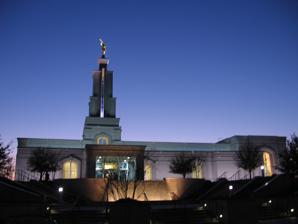
Building: San Antonio Texas Temple
Country: United States of America
Year built: 2005
Temple of the Church of Jesus Christ of Latter-day Saints San Antonio Texas Temple Number 120 Dedication May 22, 2005, by Gordon B. Hinckley Site 5.5 acres (2.2 ha) Floor area 16,800 sq ft (1,560 m 2 ) Height 115 ft (35 m) Official website • News & images Church chronology ← Manhattan New York Temple San Antonio Texas Temple → Aba Nigeria Temple Additional information Announced June 24, 2001, by Gordon B. Hinckley Groundbreaking March 29, 2003, by H. Bruce Stucki Open house April 16 – May 7, 2005 Current president Rodney James Larsen Designed by Rehler, Vaughn & Koone Location San Antonio, Texas , U.S. Geographic coordinates 29°38′29″N 98°29′20″W / 29.6415°N 98.4888°W / 29.6415; -98.4888 Exterior finish Granite Temple design Classic modern, single-spire design Baptistries 1 Ordinance rooms 2 (two-stage progressive) Sealing rooms 2 ( edit ) The San Antonio Texas Temple is the 120th operating temple of the Church of Jesus Christ of Latter-day Saints . History On June 24, 2001, the church announced it would build a temple in San Antonio, Texas , making it the state's fourth. Within ten years, the number of church members in the area grew from 9,000 to 12,000. Until the San Antonio Texas Temple was completed, Latter-day Saints in the area travelled 200 miles (320 km) to reach the nearest temple, near Houston . On March 29, 2003, a site dedication and groundbreaking ceremony was held to signify beginning of construction, and was attended by 450 members. As the temple neared completion in September 2004, a ceremony was held to place a thirteen-foot, gold leafed angel Moroni statue on the temple's spire . After the building's completion, a public open house was held April 16 through May 7, 2005, to allow people to see the inside of the temple. During these three weeks, more than 65,000 people toured the newly finished temple. The inside of the temple is aesthetically furnished with African Cherrywood, stained glass windows, paintings of Jesus ' life and a mural by San Antonio artist Keith Bond . The use of color in the stained-glass windows, in a slightly muted southwest style, and the indigo and star motif inside the central spire, sets this edifice apart from other temples. Church president Gordon B. Hinckley dedicated the temple on May 22, 2005. A celebration was held at the Alamodome the night before the dedication. More than 20,000 people attended to watch the event, which featured over 4,000 singers and dancers, horses, fireworks, and presentations of Texas history, family values, and Latter-day Saint beliefs. Hinckley spoke to those in attendance about the temple, and other speakers spoke on the temple pointing to the atonement and resurrection of Jesus Christ . At the time of its completion, the San Antonio Texas Temple served about 45,000 church members in an area spanning from Killeen to Brownsville . It has a total of 16,800 square feet (1,560 m 2 ), with two ordinance rooms , two sealing rooms , and a baptistry (used for baptisms for the dead ). Landscaping of the temple includes shrubbery, trees, a water feature and walkways. The temple is on a 5.5-acre site and is 16,800 square feet. A single spire marks the center, and the temple uses art glass for the exterior. The interior features paintings of the life of Jesus Christ, along with other murals in ordinance rooms. The celestial room features a floor to ceiling art glass pieces depicting the tree of life (as found in the Book of Mormon ). In 2020, like all others in the church, the San Antonio Texas Temple was closed for a time in response to the COVID-19 pandemic . Gallery Waterfall steps in front of the Temple. Temple spire with night star motif. San Antonio Temple at night. Colored stained glass and spire. Stained glass northeast facade. Stained glass, south facade. See also Christianity portal Latter Day Saints portal Austin Dallas El Paso Fort Worth Houston Lubbock McAllen McKinney San Antonio Oklahoma City Tulsa Bentonville Albuquerque Ciudad Juárez ( edit ) Dallas-Fort Worth Temples Dallas Fort Worth McKinney ( edit ) Temples in Texas and Oklahoma ( edit ) = Operating = Under construction = Announced = Temporarily Closed Comparison of temples of The Church of Jesus Christ of Latter-day Saints List of temples of The Church of Jesus Christ of Latter-day Saints List of temples of The Church of Jesus Christ of Latter-day Saints by geographic region Temple architecture (Latter-day Saints) The Church of Jesus Christ of Latter-day Saints in Texas References